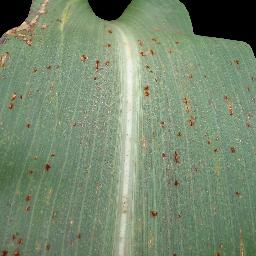
Label: Corn_(Maize)___Common_Rust